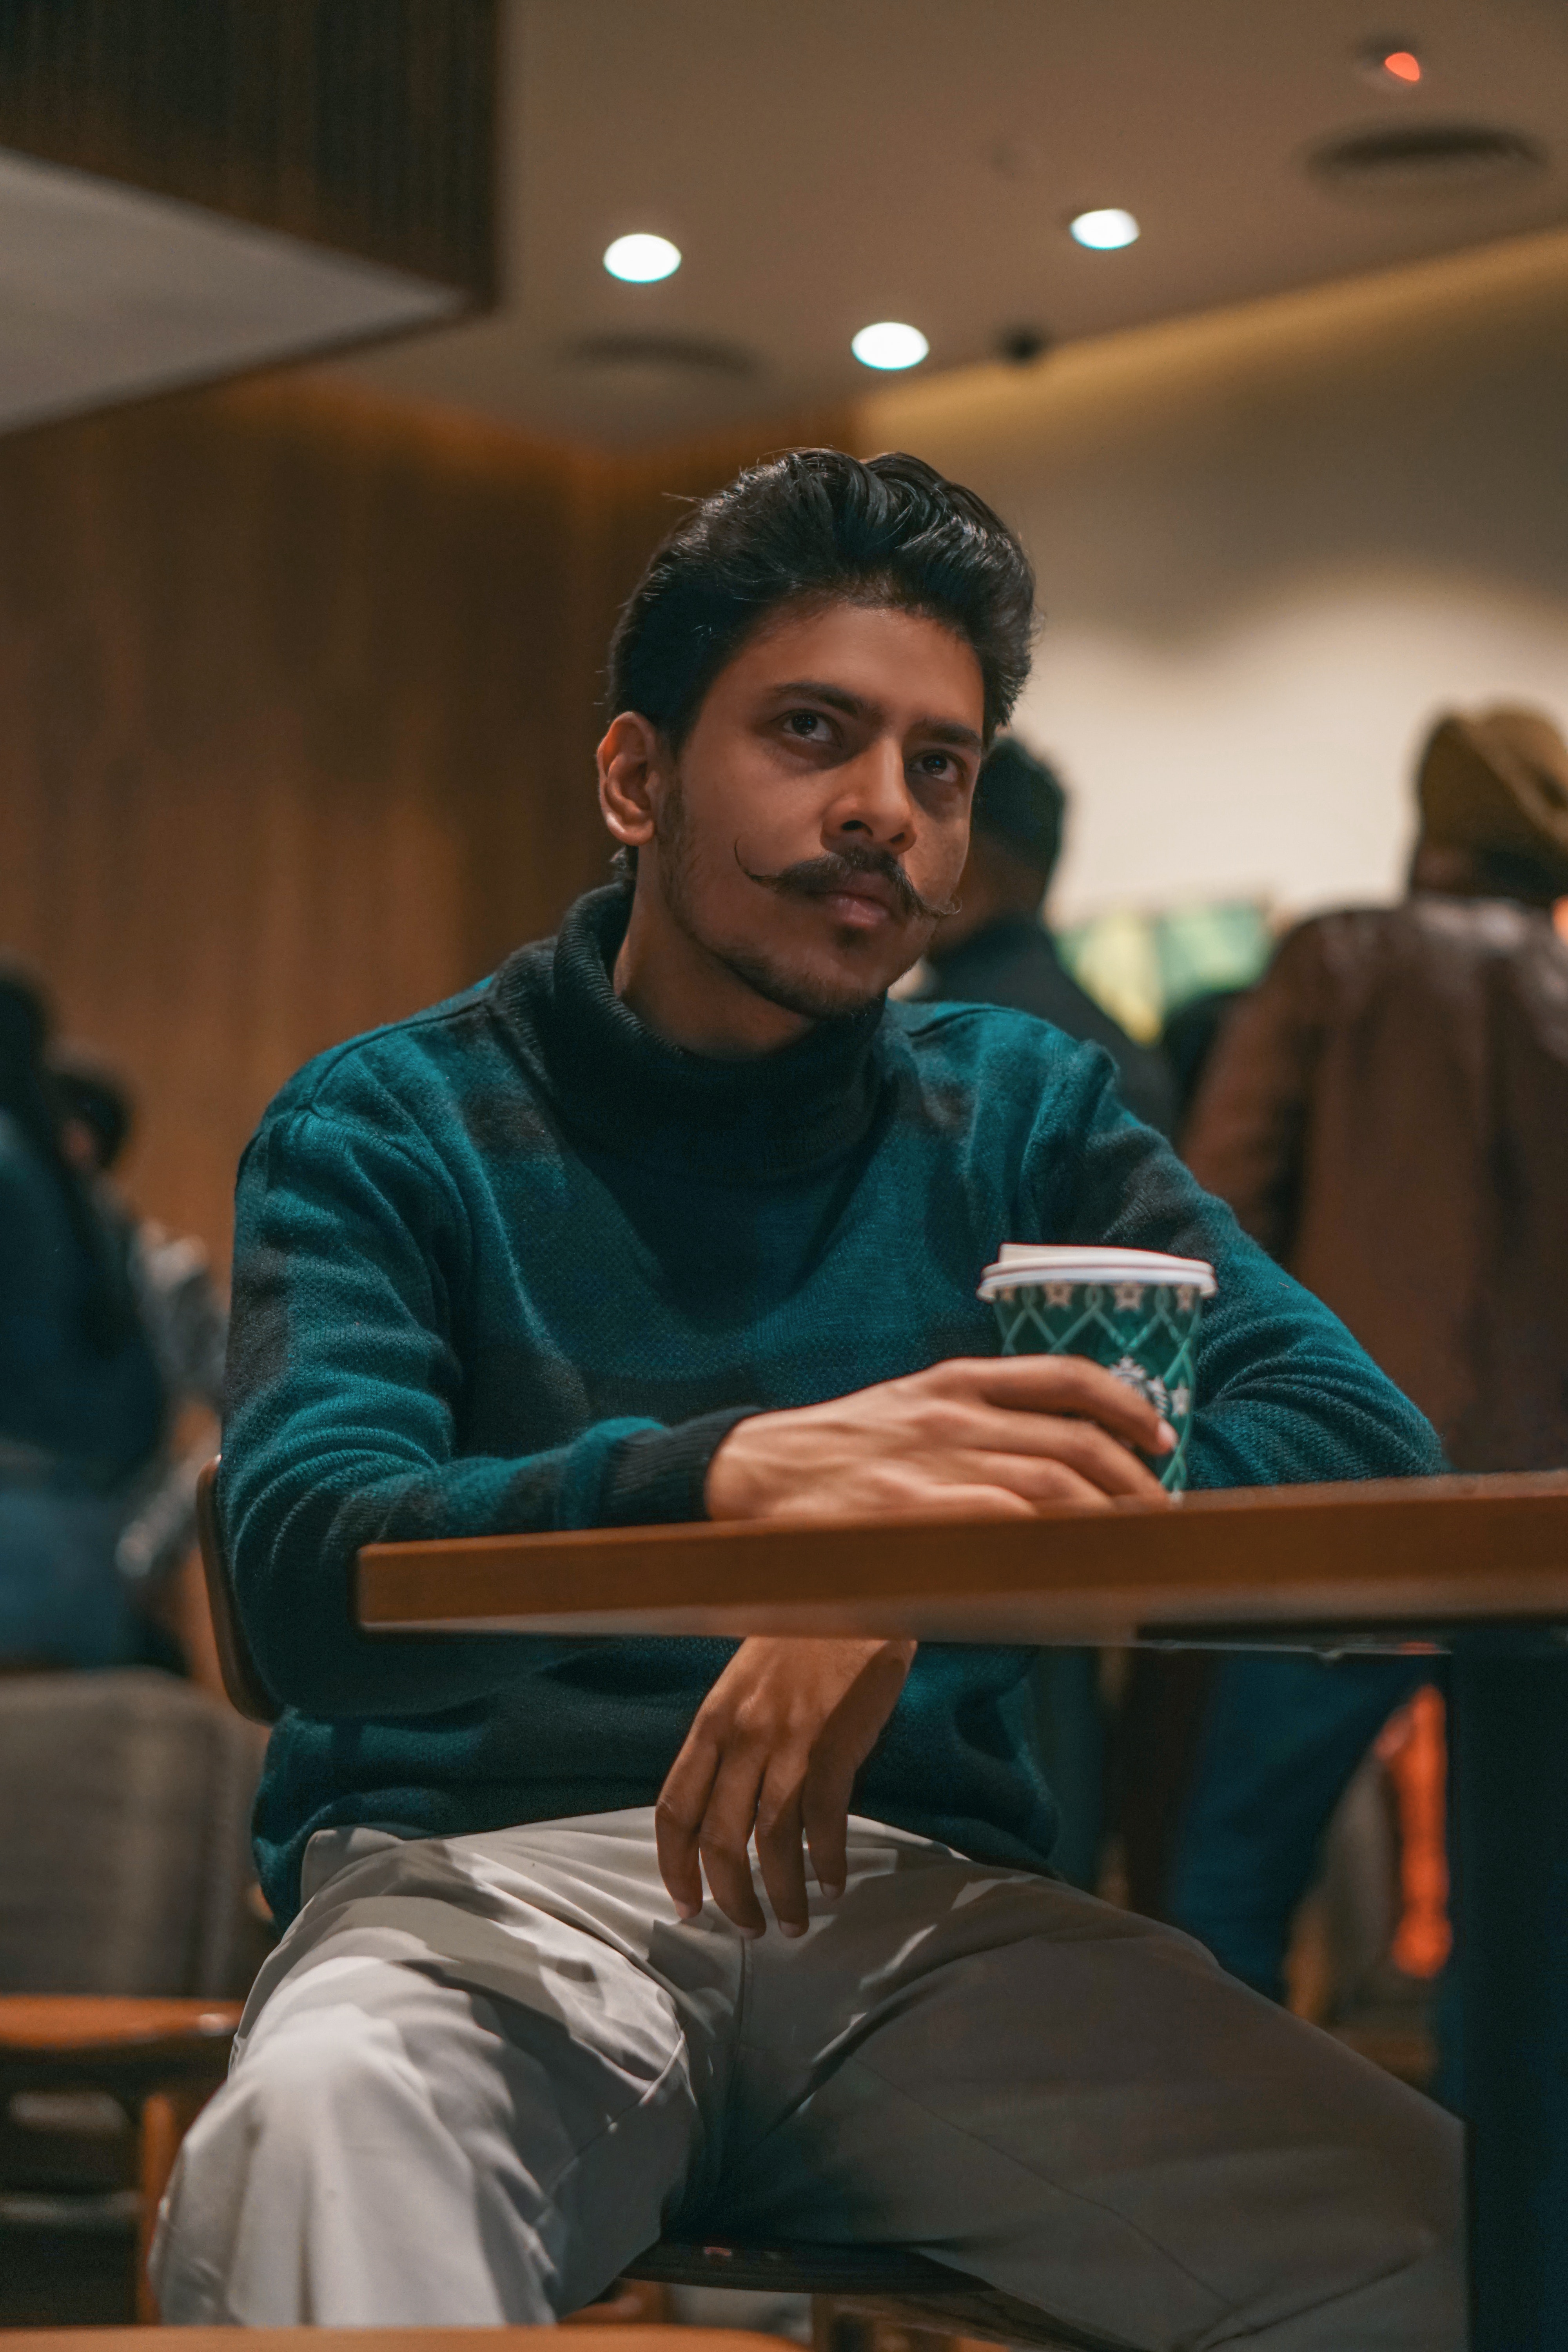
sitting, room